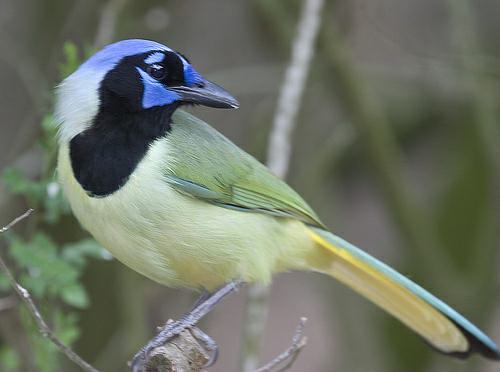
A photo of a green jay